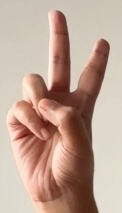
ASL sign: V